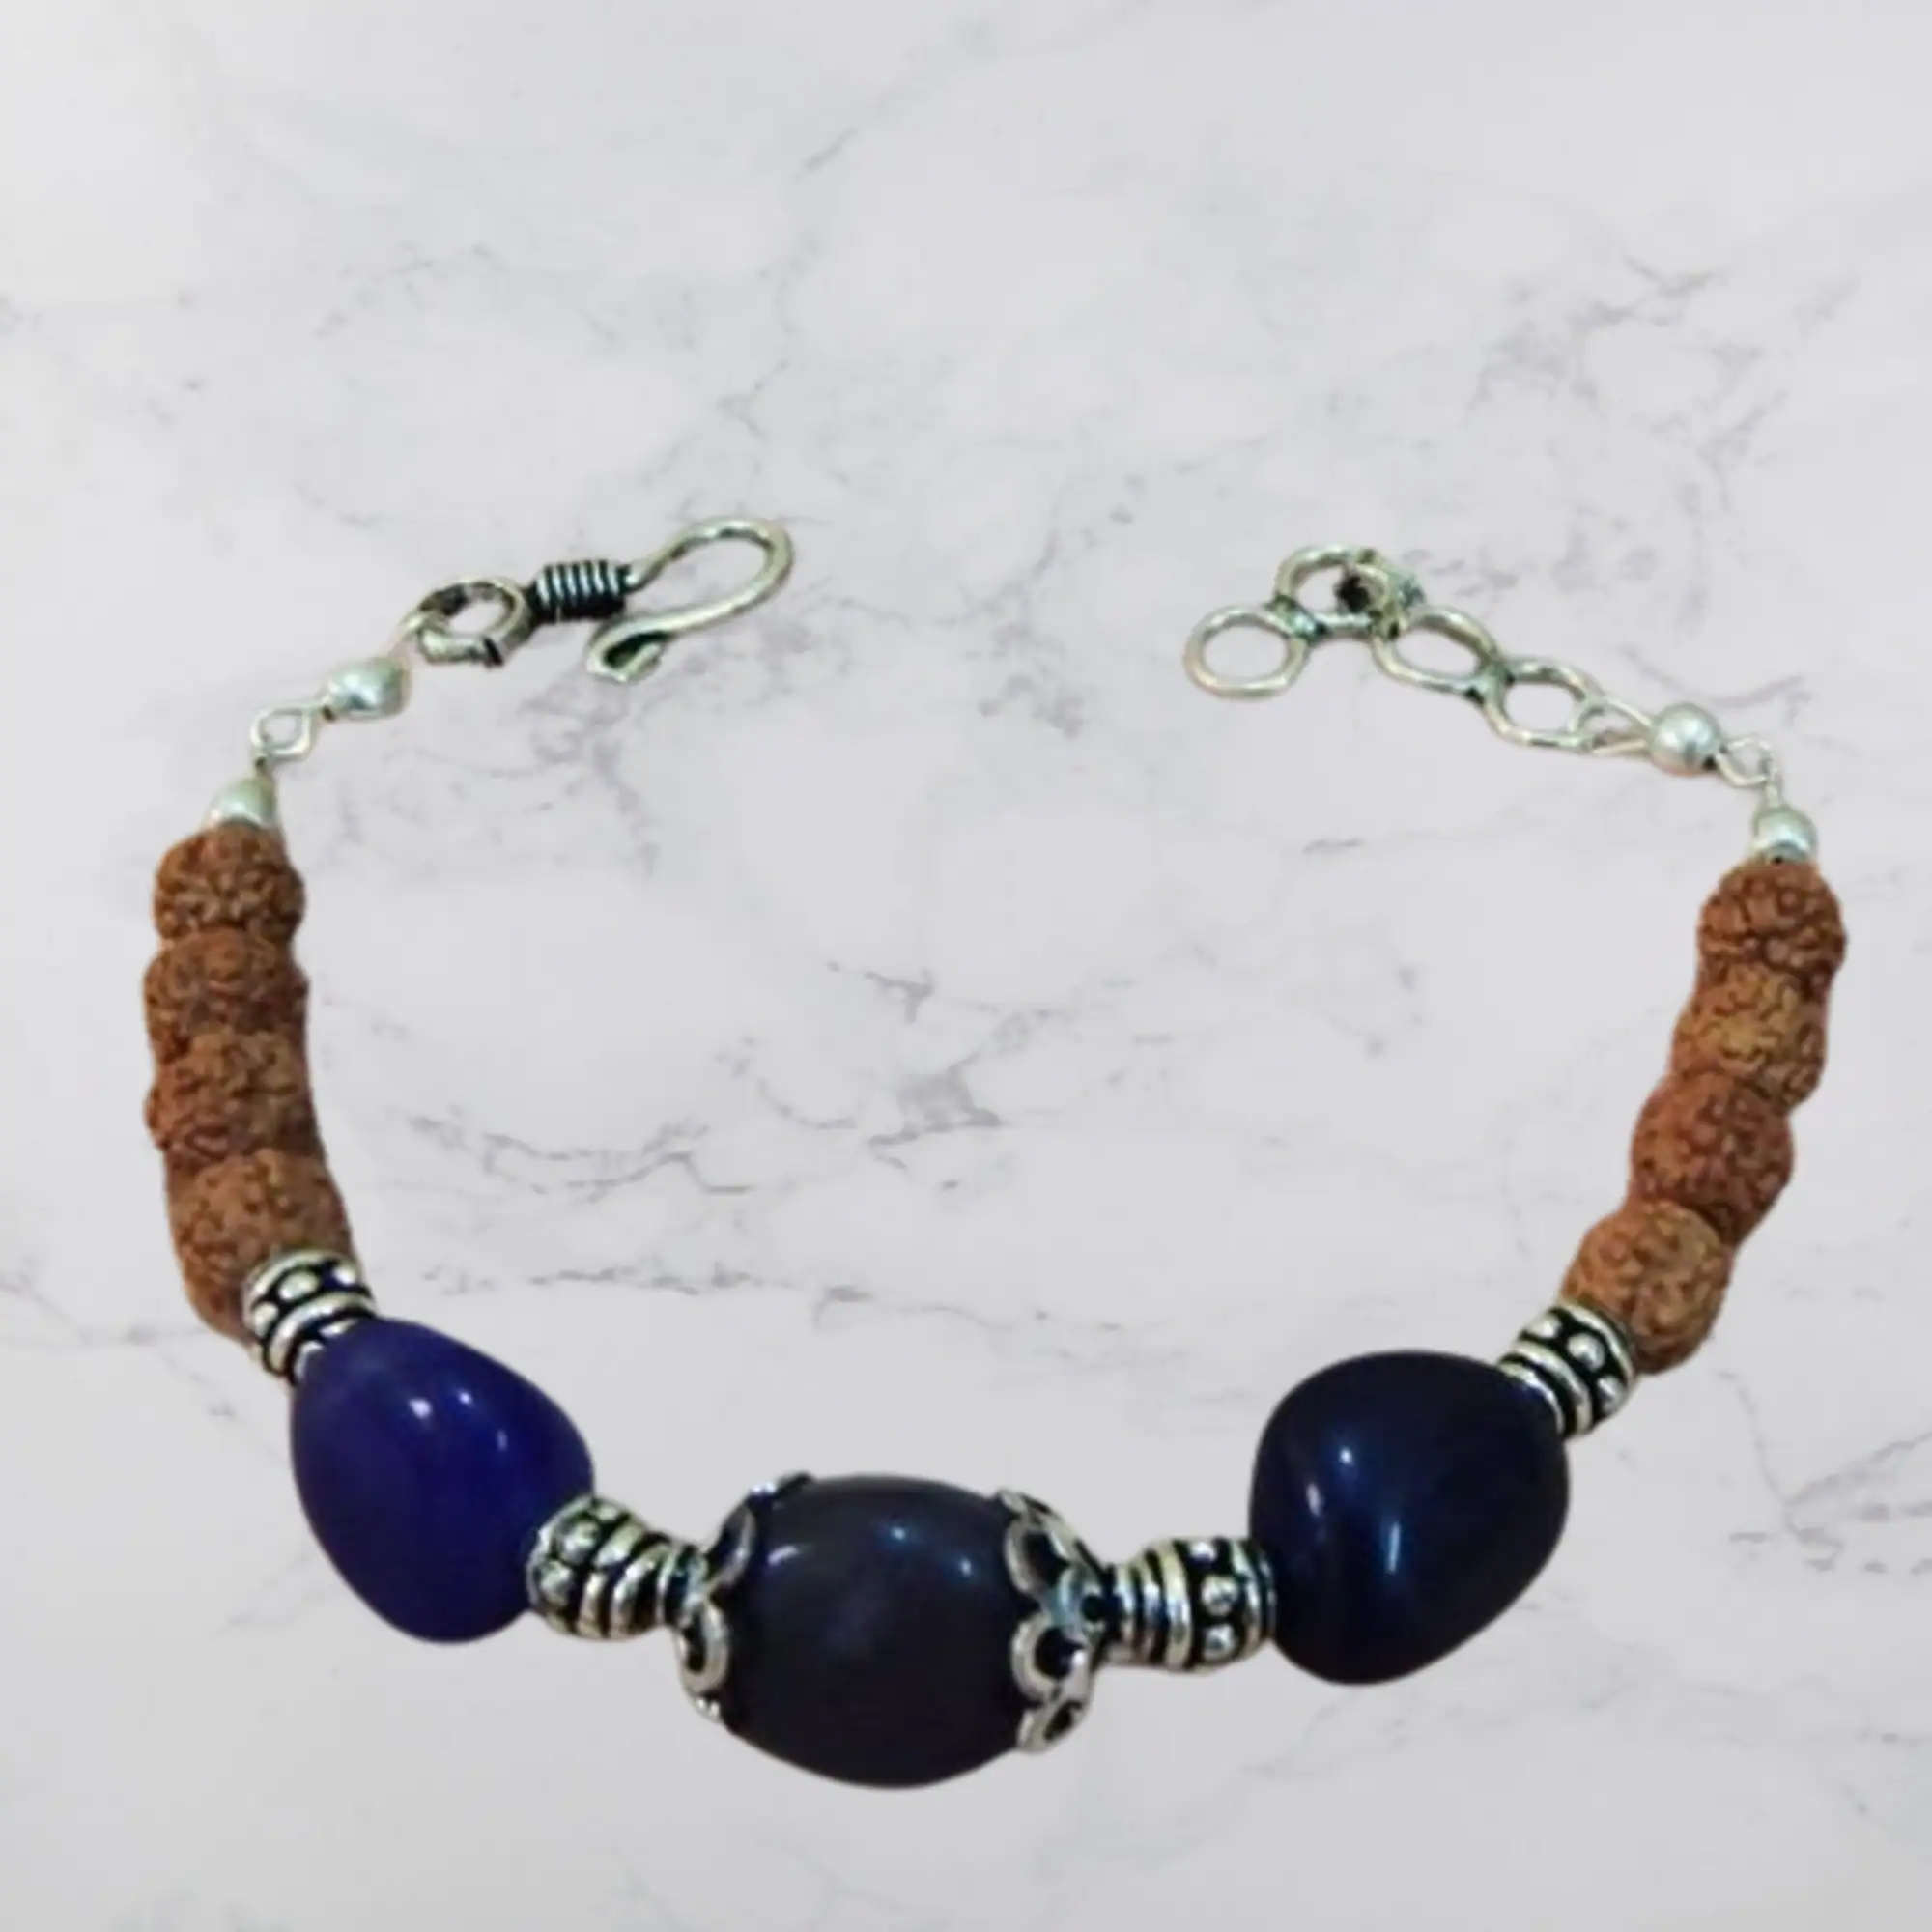
Jaya Vision Enterprises Blue Agate Tumble & Rudraksha Beads Bracelet
Type: Bracelets
Brand: JAYA VISION ENTERPRISES
Price: Rs. 450
 Blue Agate Tumble & Rudraksha Beads Bracelet for Third Eye ChakraBlue Agate Tumble & Rudraksha Beads with Copper metal beads with Silver Polish.Blue agate brings about clearity of mind and gives self confidence. Helps in meditation and causes spritual upliftmentHelps in Chronic Pain, Asthama, AIDS, Brain injury, Ears and detoxifying body.